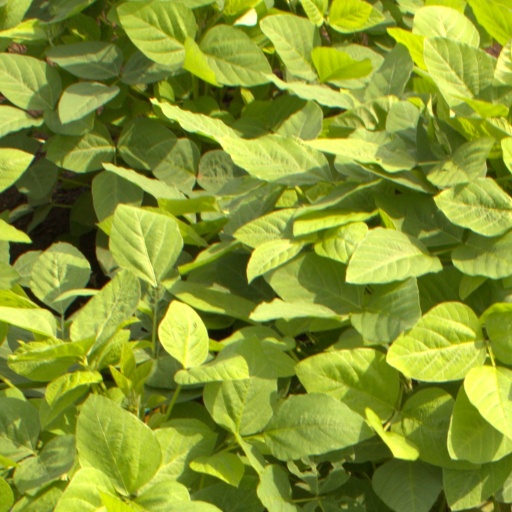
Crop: soybean